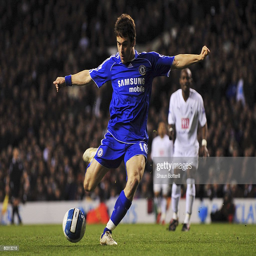
soccer player of shoots and scores his team 's fourth goal of the match .